Wareek, Victoria

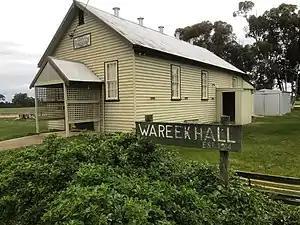

The Wareek Hall was officially opened in August 1914. The opening ceremony included speeches, a concert and concluded with a "bountiful supper". The centenary of that opening was "celebrated" in August 2014.